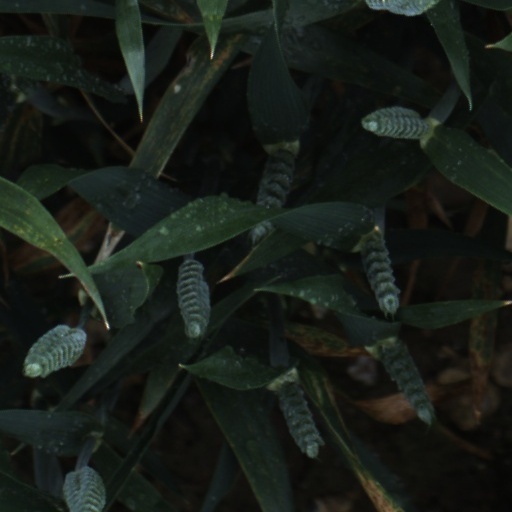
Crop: wheat